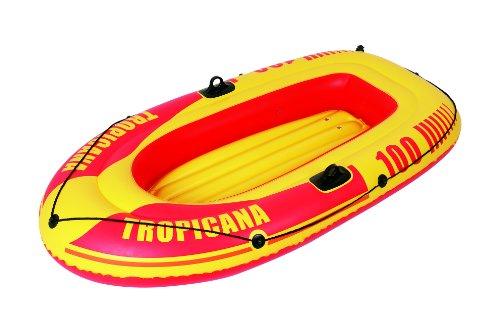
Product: Jilong Tropicana 100 2 Person Inflatable Boat, Yellow, 72" x 39" x 11"
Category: Toys & Games | Sports & Outdoor Play | Pools & Water Toys | Pool Rafts & Inflatable Ride-ons
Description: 2-person inflatable boat designed for pools or calm waters.
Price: $20.47
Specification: ProductDimensions:72x39x11inches|ItemWeight:5pounds|ShippingWeight:5.93pounds(Viewshippingratesandpolicies)|DomesticShipping:ItemcanbeshippedwithinU.S.|InternationalShipping:ThisitemcanbeshippedtoselectcountriesoutsideoftheU.S.LearnMore|ASIN:B00J7R9VWK|Itemmodelnumber:7219|Manufacturerrecommendedage:6yearsandup